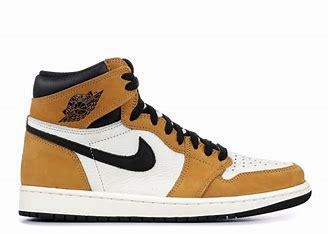
Brand: Nike
Model: 1